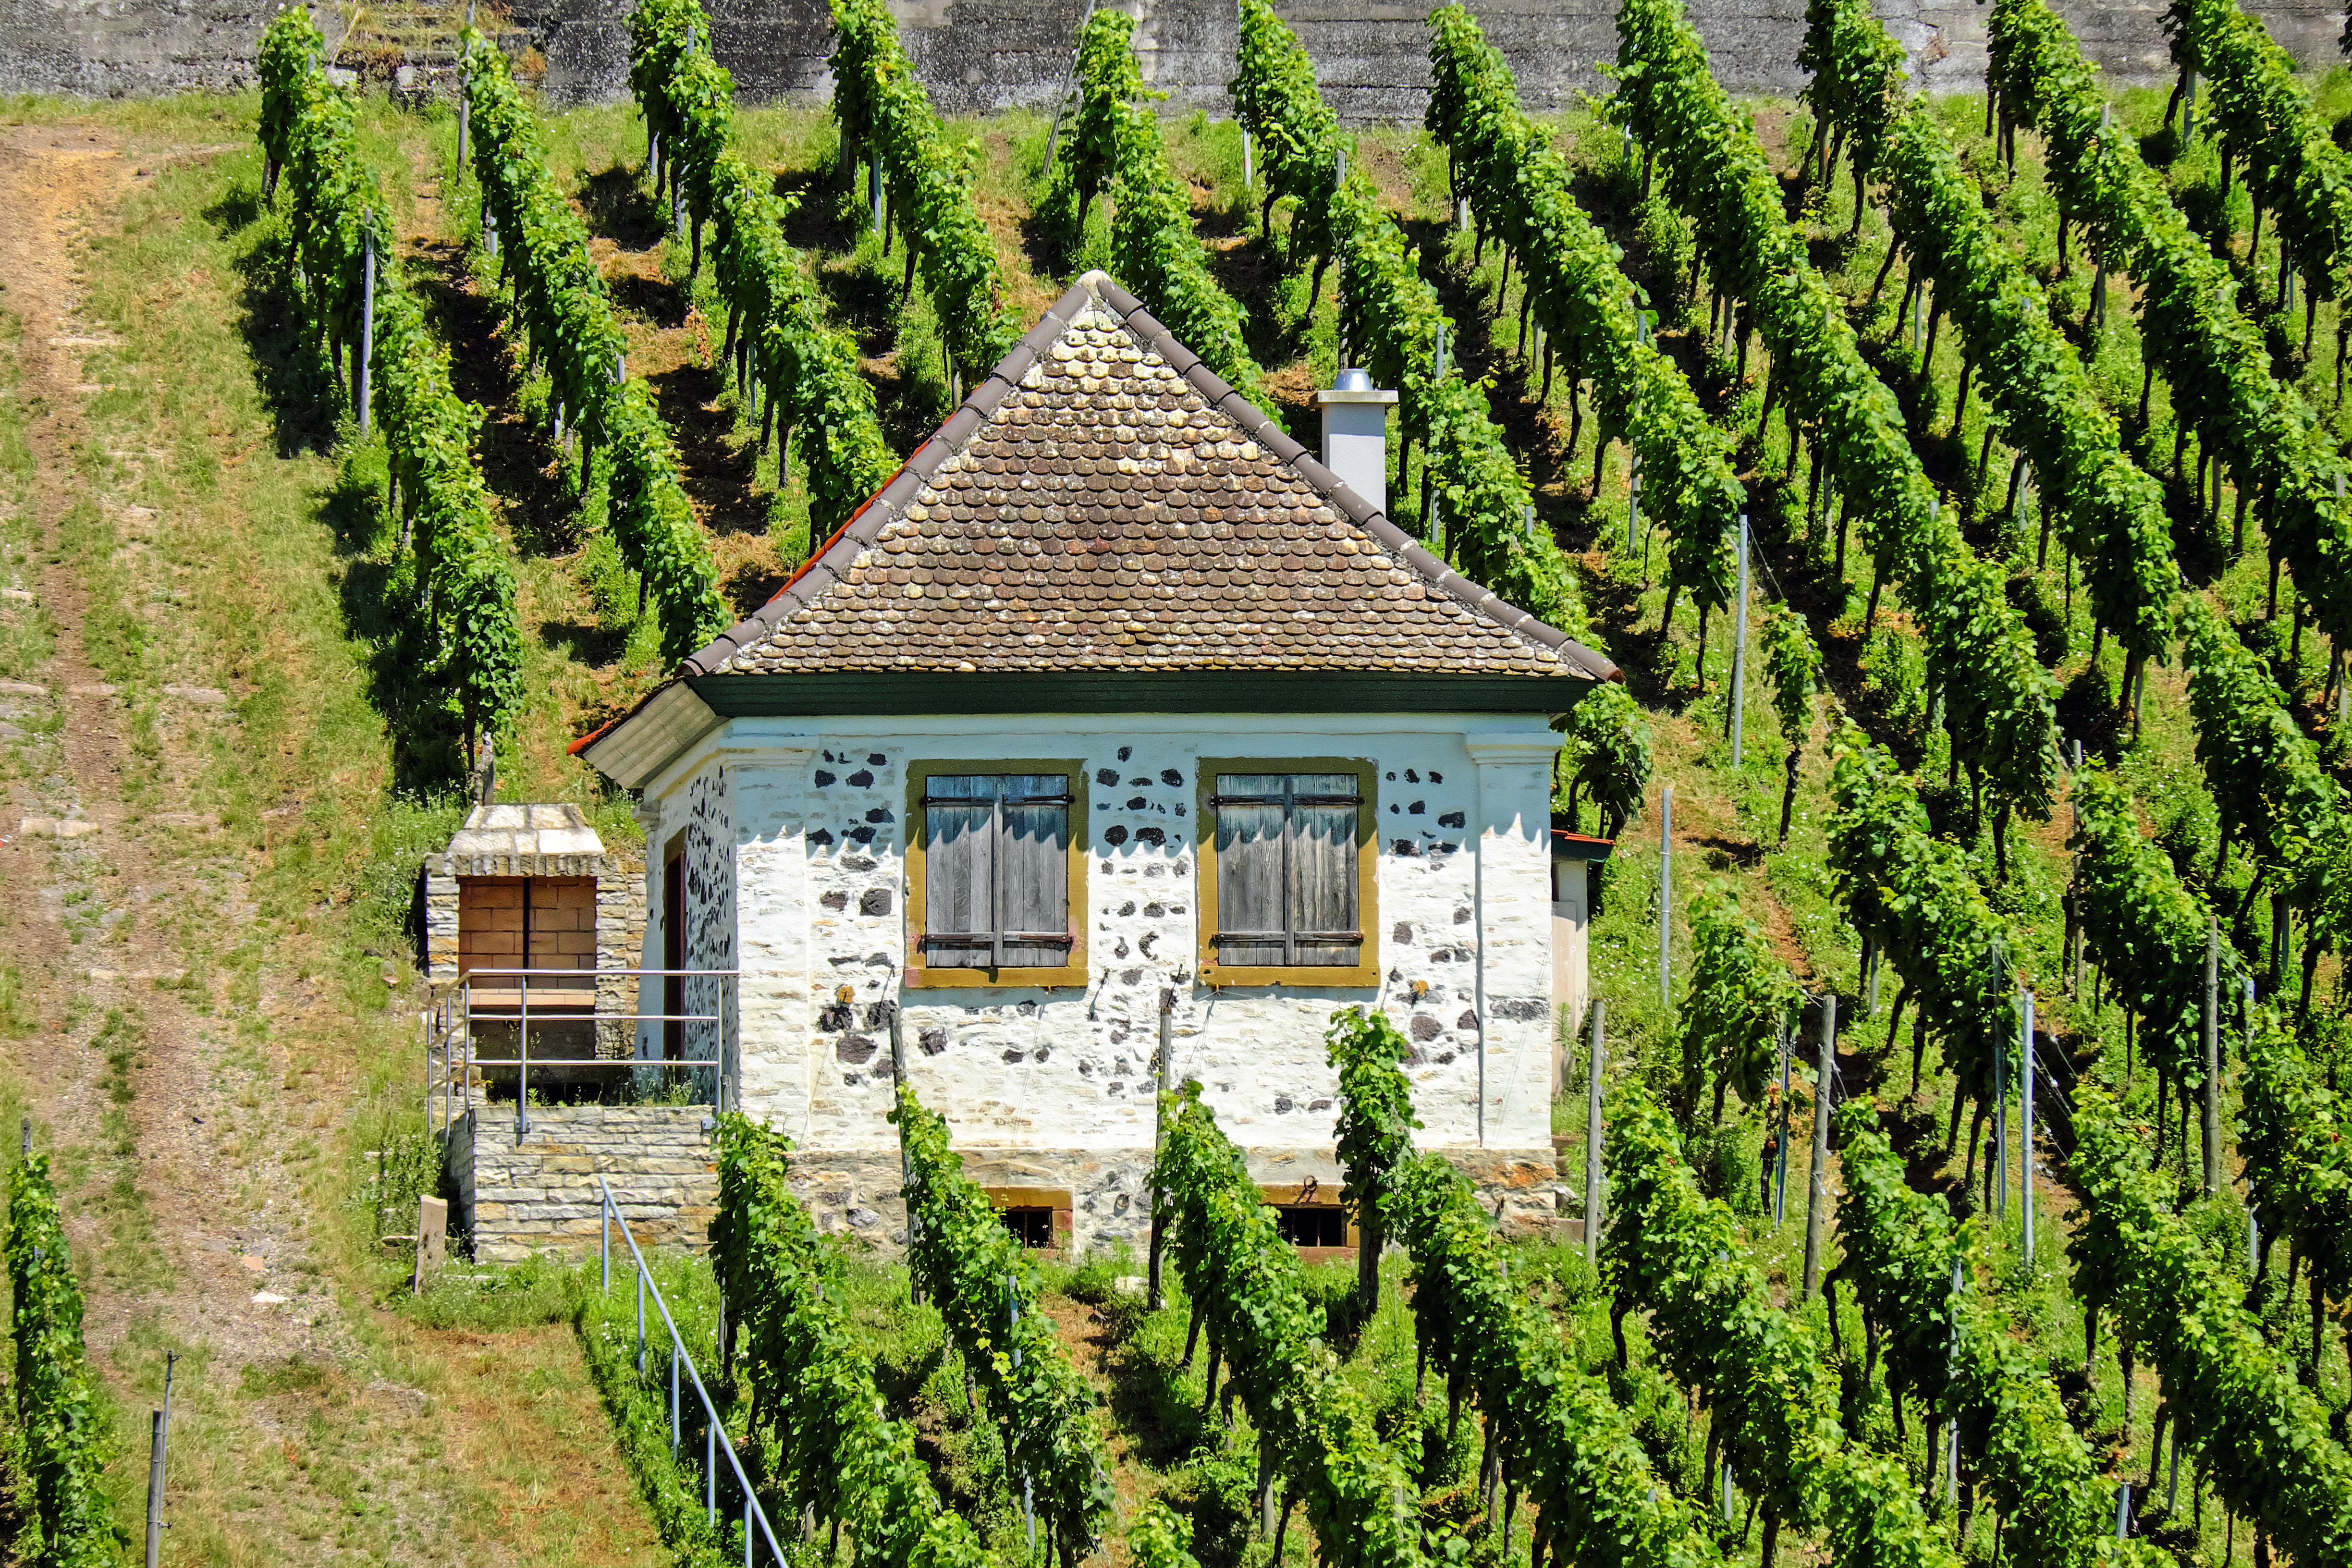
landscape, tree, plant, vineyard, building, chateau, summer, swim, green, cottage, agriculture, garden, shrub, plantation, estate, rural area, kaiserstuhl, rebhaus, residential area, woody plant, outdoor structure